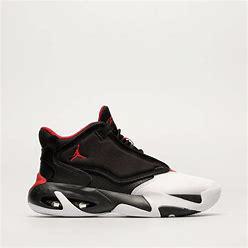
Brand: Jordan
Model: Max Aura 4